Bílinská kyselka

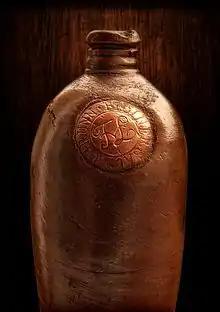
"Bílinská kyselka" original clay pot 1 L with "Biliner Sauerbrunn" sign

Bílinská kyselka (in English: Biliner, "Bílina acidulous water") is strongly mineralized alkaline bicarbonate (i.e. 5 to 7 grams per litre) mineral water from the Czech town of Bílina. Particularly sodium, potassium, calcium, magnesium, and iron are present as cations, as are anions of chloride, sulfate, and bicarbonate. The temperature of spring water ranges between . Due to the high content of free carbon dioxide is naturally carbonated and packaged without additional chemical modifications. Water is collected from a borehole from a depth of 191 m under the mountain Bořeň. Biliner is available in Europe in one liter and 500 ml bottles. Biliner bottles are cobalt blue polyethylene terephthalate.